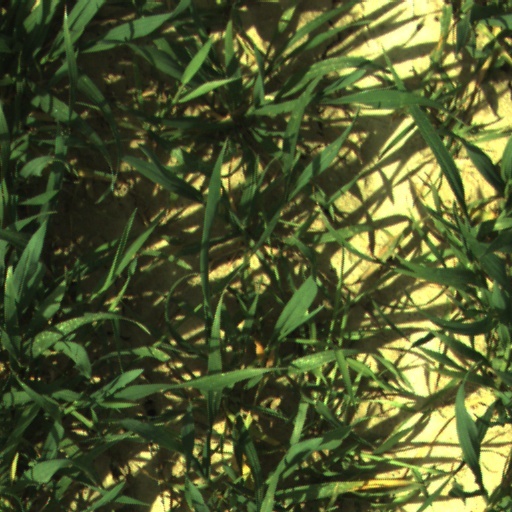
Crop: wheat